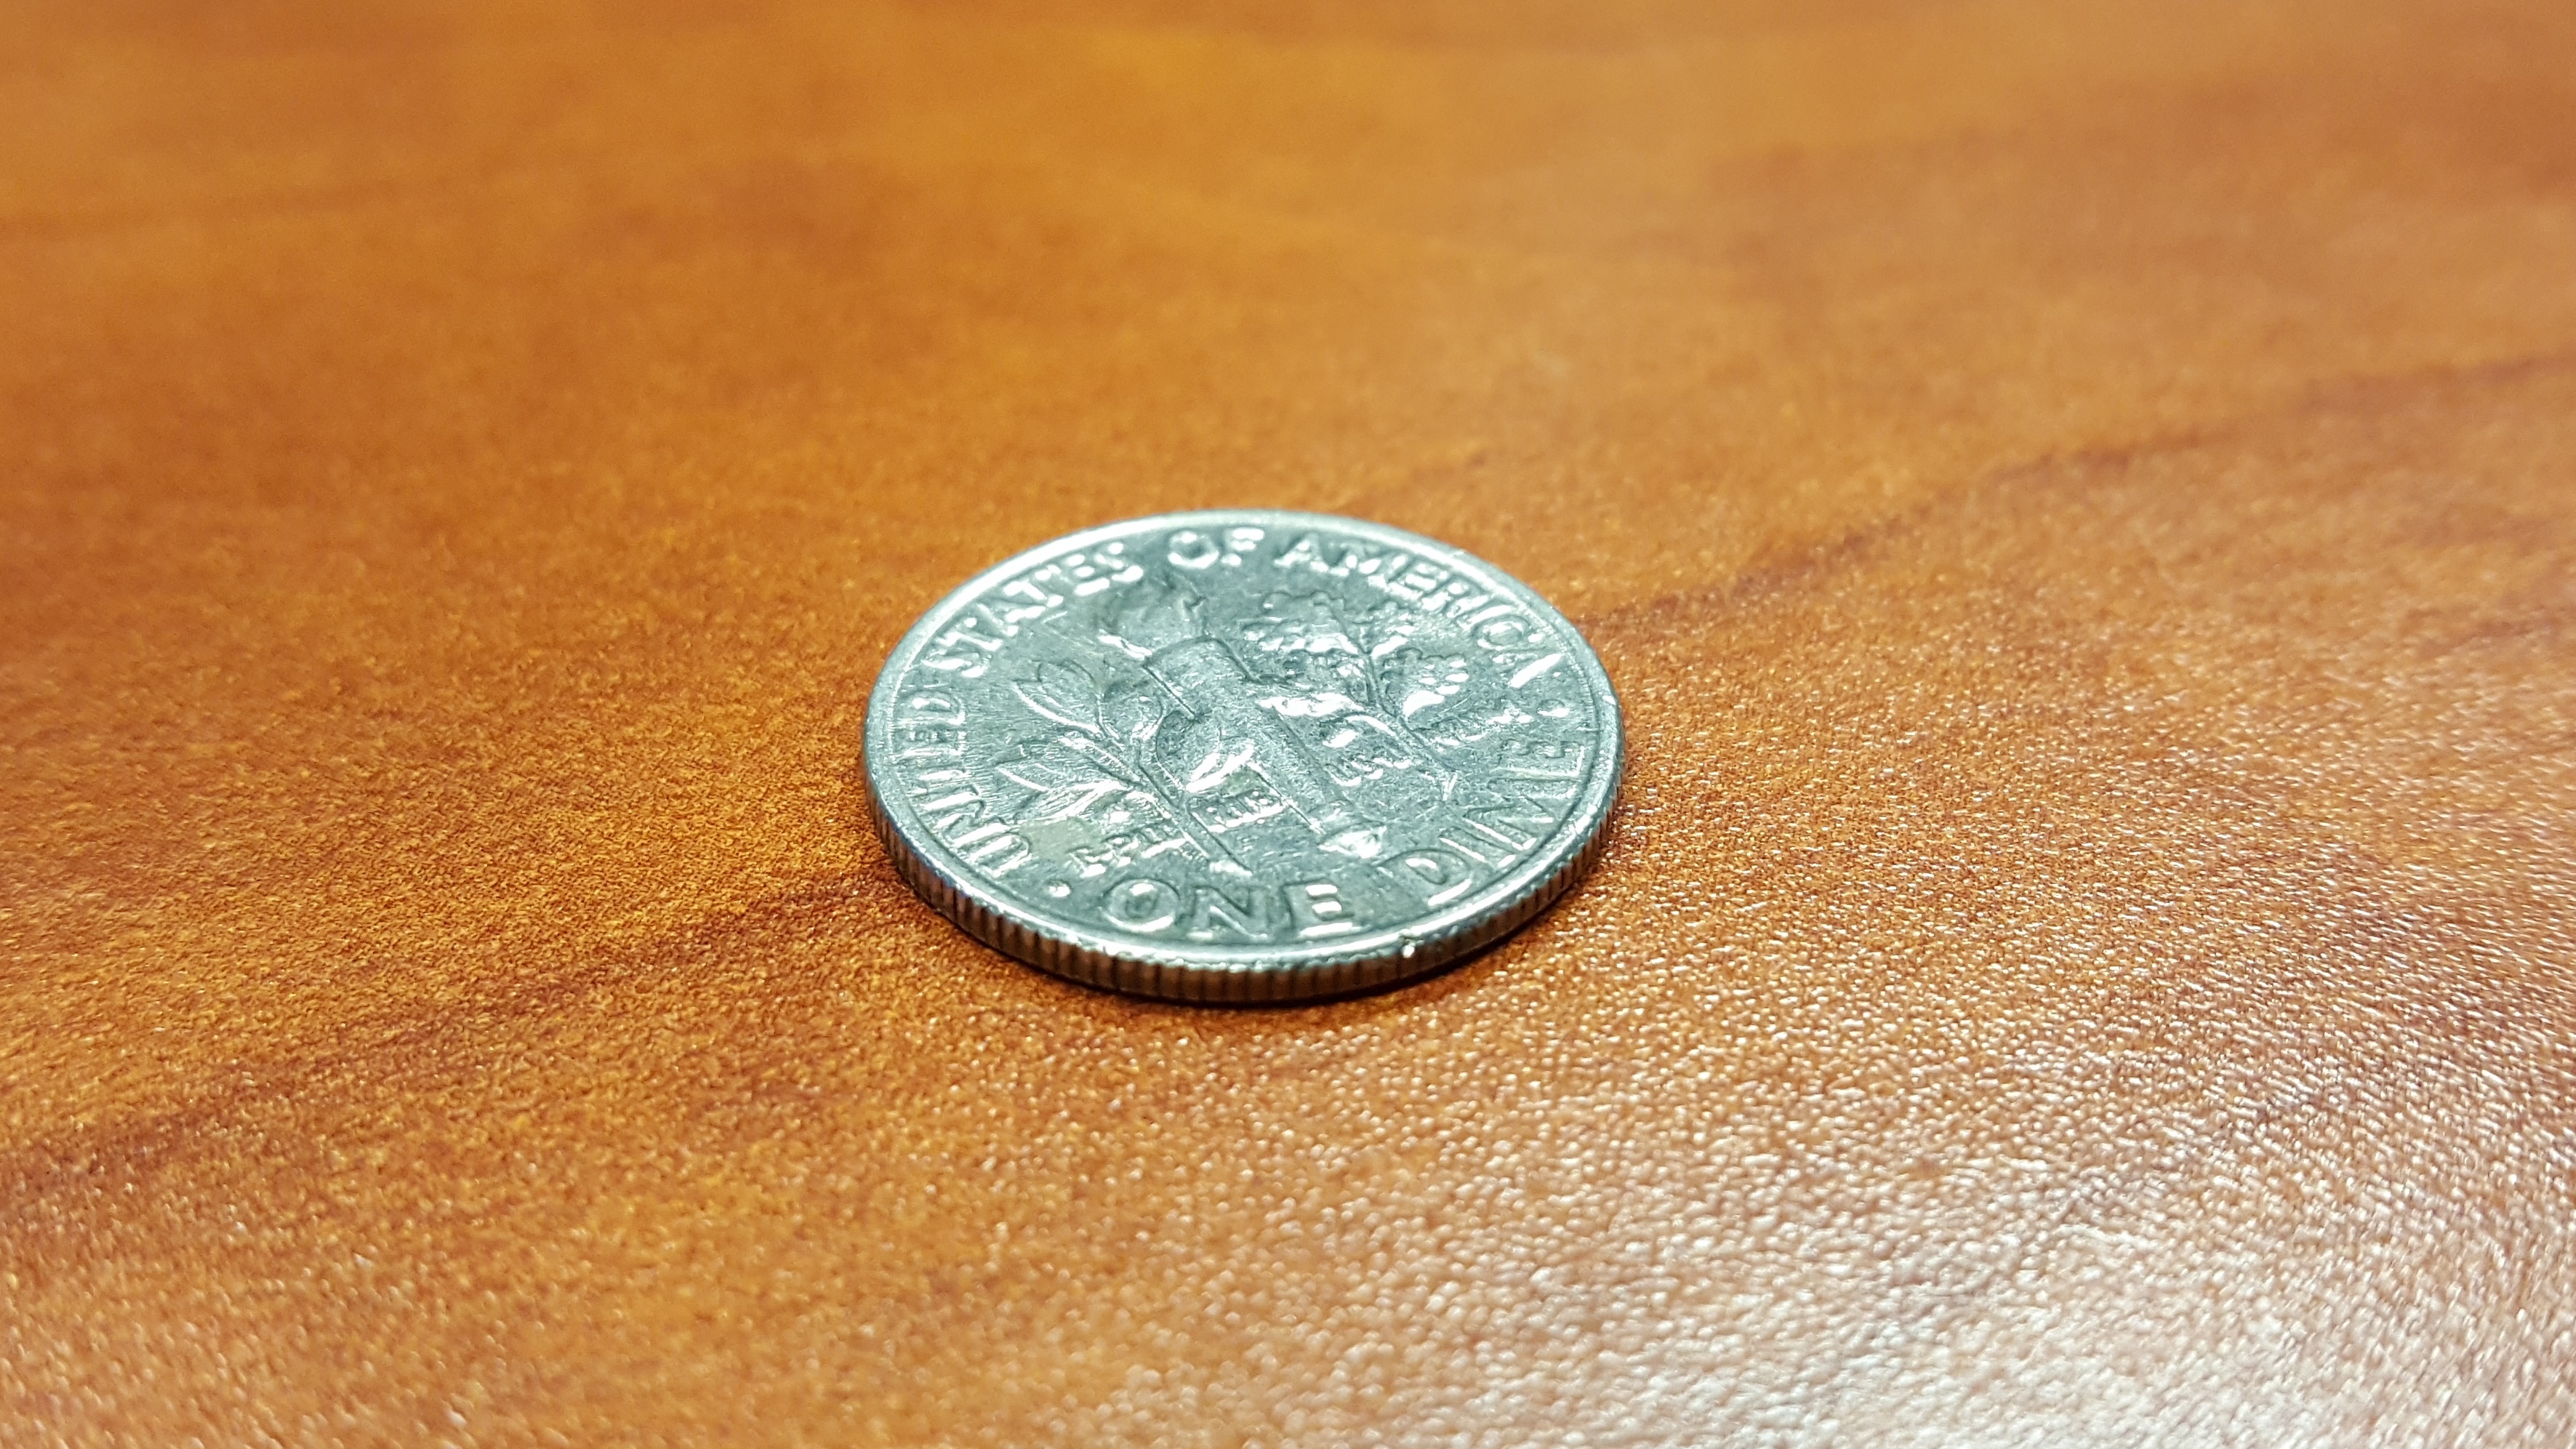
metal, usa, america, money, circle, cash, silver, currency, coin, usd, ten, dime, coinage, cents, ten cents